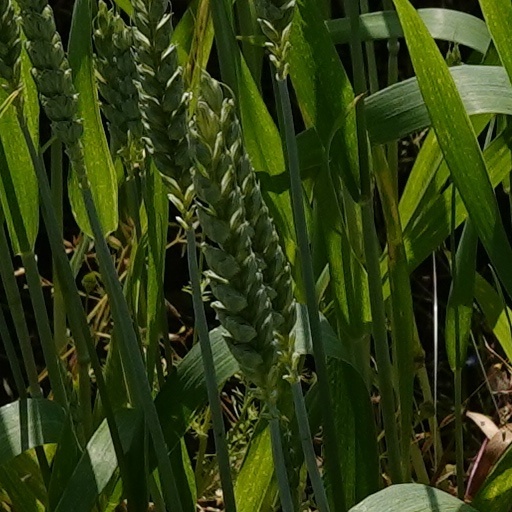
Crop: wheat